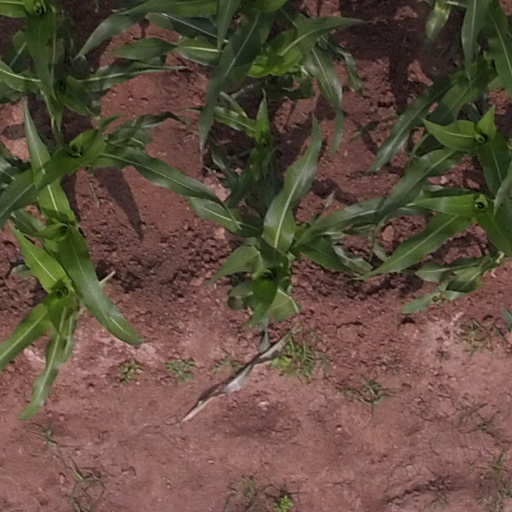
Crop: maize; corn